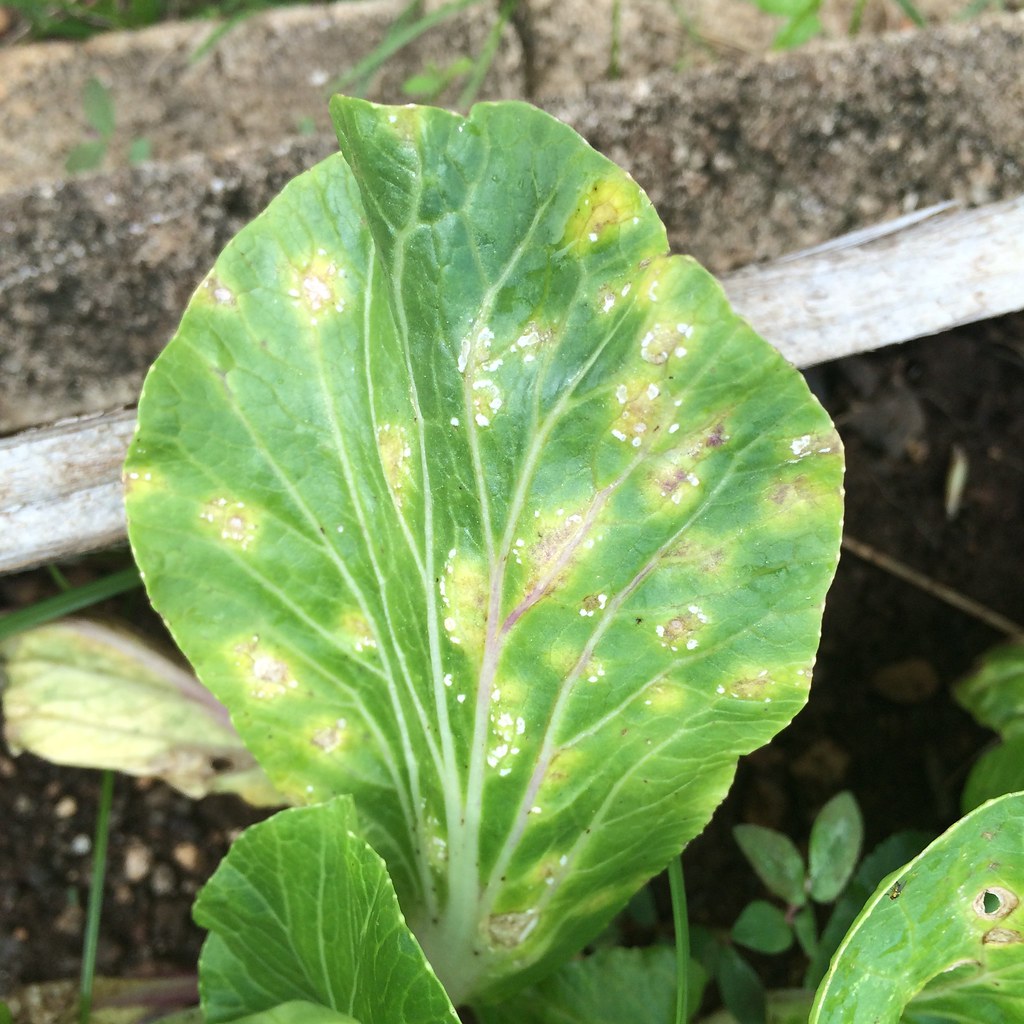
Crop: unknown
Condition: cabbage_alternaria_spot